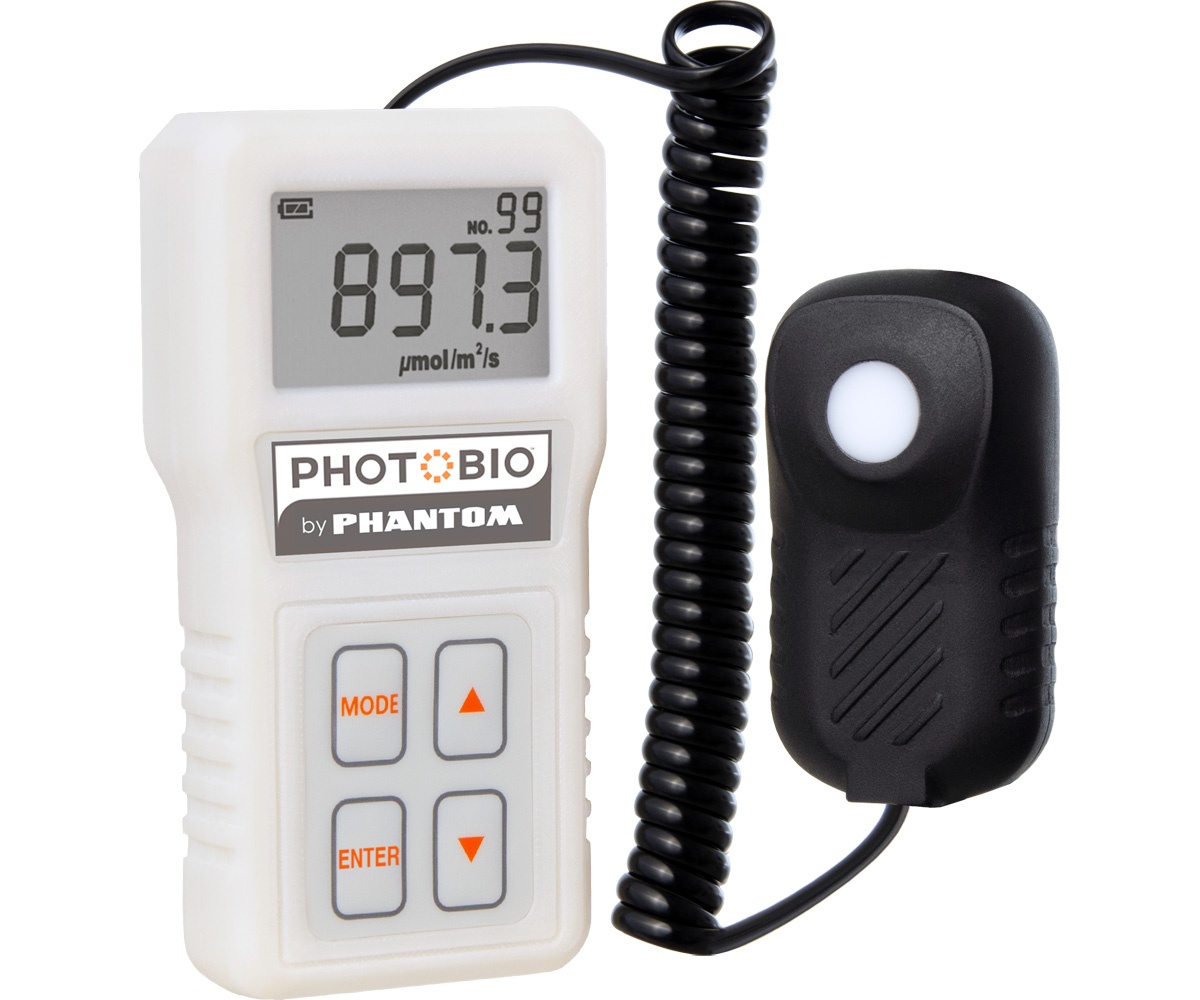
Photobio Advanced Quantum PAR Meter (Special Order)
All new for 2020, the Advanced Quantum PAR Meter provides accurate and cost-effective measurement for all light sources used to grow plants. The PHOTOBIO by Phantom Quantum PAR meter is designed to measure PAR (Photosynthetically Active Radiation) flux in wavelengths ranging from 400 to 700nm. There is a proportional relationship between the number of photons absorbed in 400 to 700nm band and the rate of photosynthesis in plants, which is important for horticultural studies and monitoring plant physiology. The Advanced light meter comes complete with a remote sensor, two connection cables, the main unit and easy to replace AAA batteries. The PAR meter can store up to 99 measurements for easy reference. Portable PAR meter with highly accurate remote quantum sensor Measures photosynthetically active radiation (PAR) from 400 to 700 nm Simple and easy to use Record up to 99 readings Includes short coiled and long straight connection cables Dimension 5.6L x 6.2W x 3.2H (EA)
Brand: PHOTOBIO
Category: Hardware > Tools > Measuring Tools & Sensors > UV Light Meters